Indigenous Ketagalan Boulevard protest

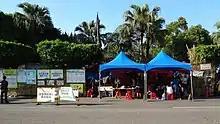
A view of the protest on 29 April 2017, at that time still on Ketagalan Boulevard in Zhongzheng District, Taipei City.

The Indigenous Ketagalan Boulevard protest is an ongoing protest in Taiwan started on Ketagalan Boulevard in Taipei City by Taiwanese aborigines in February 2017 asking for more official recognition of land as traditional territories, in particular for the possibility of private land to also be designated as indigenous territory, which was not allowed for by the February 2017 regulations brought forward by the governmental Council of Indigenous Peoples.